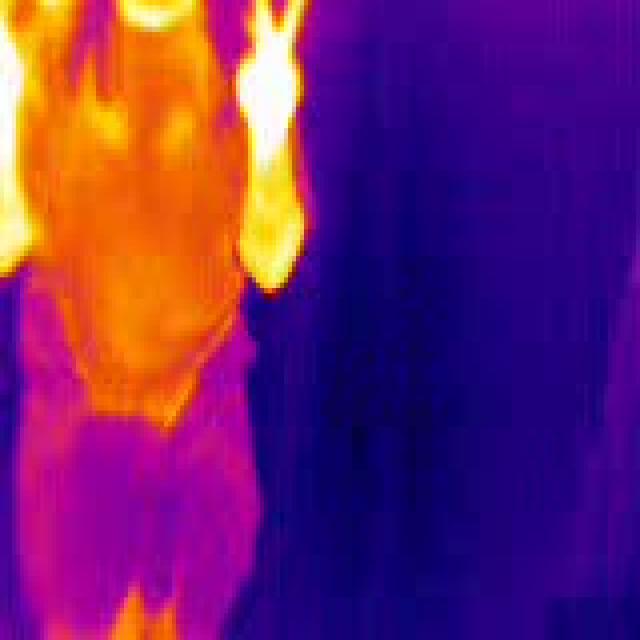
Detected objects:
label: person